Brookwood American Cemetery and Memorial

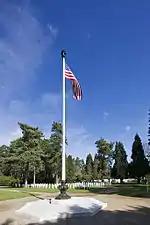
Central flag pole around which the 4 grave plots are arranged

The cemetery was designed by New York architect Egerton Swartwout (1870–1943) and British architect Harry Bulkeley Creswell (1869–1960). Swartwout designed the Missouri State Capitol in Jefferson City (1917) and Brooklyn's Grand Army Plaza Bailey Fountain (1929). For Brookwood, he laid out the cemetery into four plots for the 468 headstones, grouped around a flagpole. The headstones are of Italian Carrara marble, in the shape of the Latin cross or a Star of David. Shrubs and trees frame the grave plots: evergreen, oak and Scots pine. Existing pine trees were retained to give a pleasing effect around the chapel. For color around the cemetery, rhododendrons, azalea and heather were planted.